Question: Please indicate a possible affordance area of the toothbrush that can be used for holding
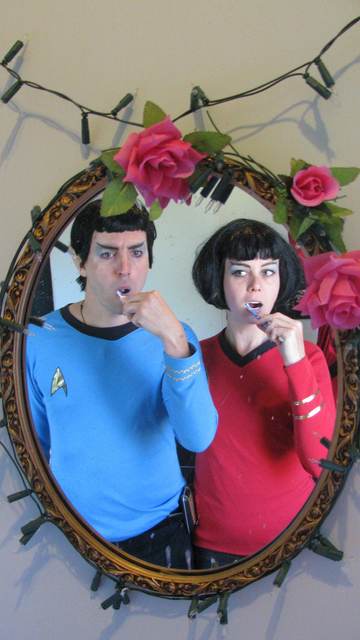
Answer: [114.977, 287.113, 134.495, 310.607]